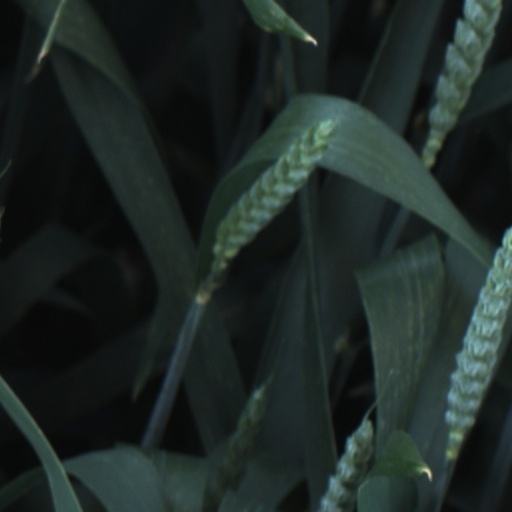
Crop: wheat